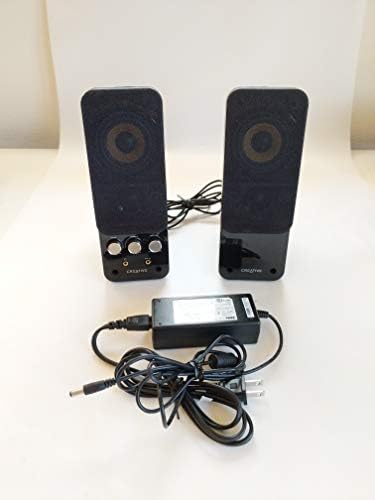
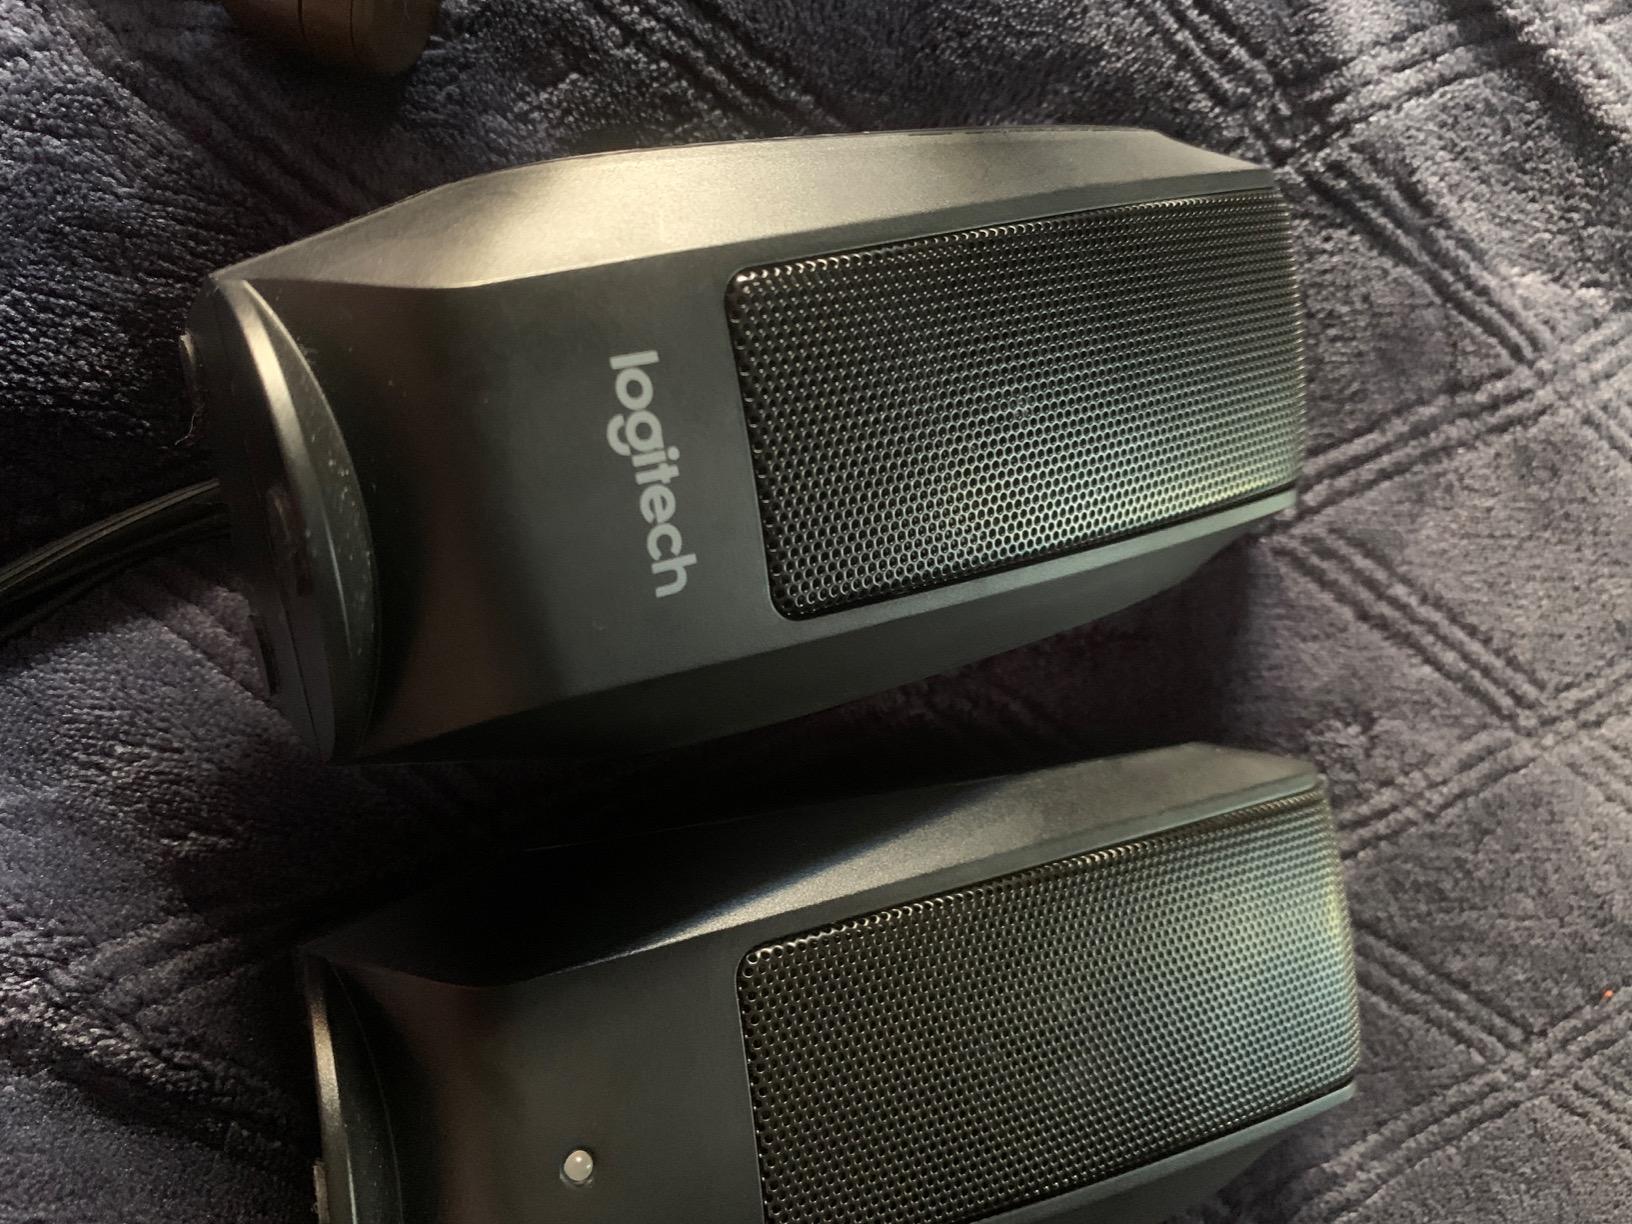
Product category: speaker
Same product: no